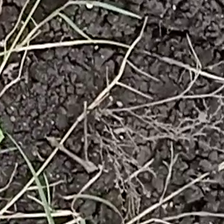
Weed species: Harali_(Cynodon_dactylon)